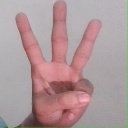
अक्षर: व